Christ in Glory in the Tetramorph

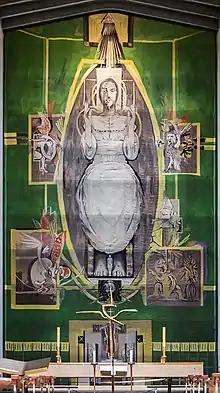
Graham Sutherland, "Christ in Glory in the Tetramorph", 1962, in Coventry Cathedral.

Christ in Glory in the Tetramorph is a large tapestry by Graham Sutherland, installed at the north end of the new Coventry Cathedral in Coventry, England, as a focal point to the nave. It was unveiled in March 1962, shortly before the cathedral was consecrated in May 1962. The work measures , and is reputed to be the largest tapestry made in one single piece.